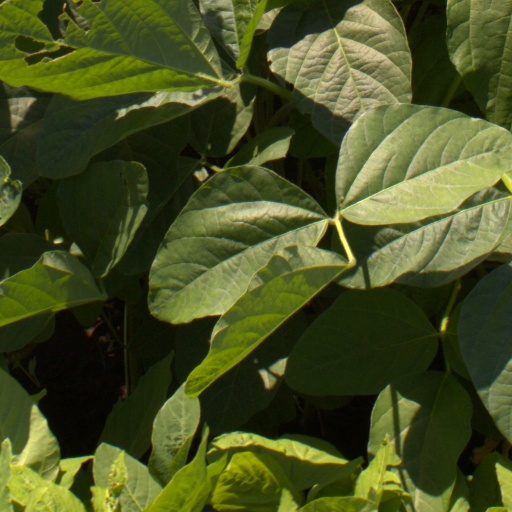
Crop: soybean